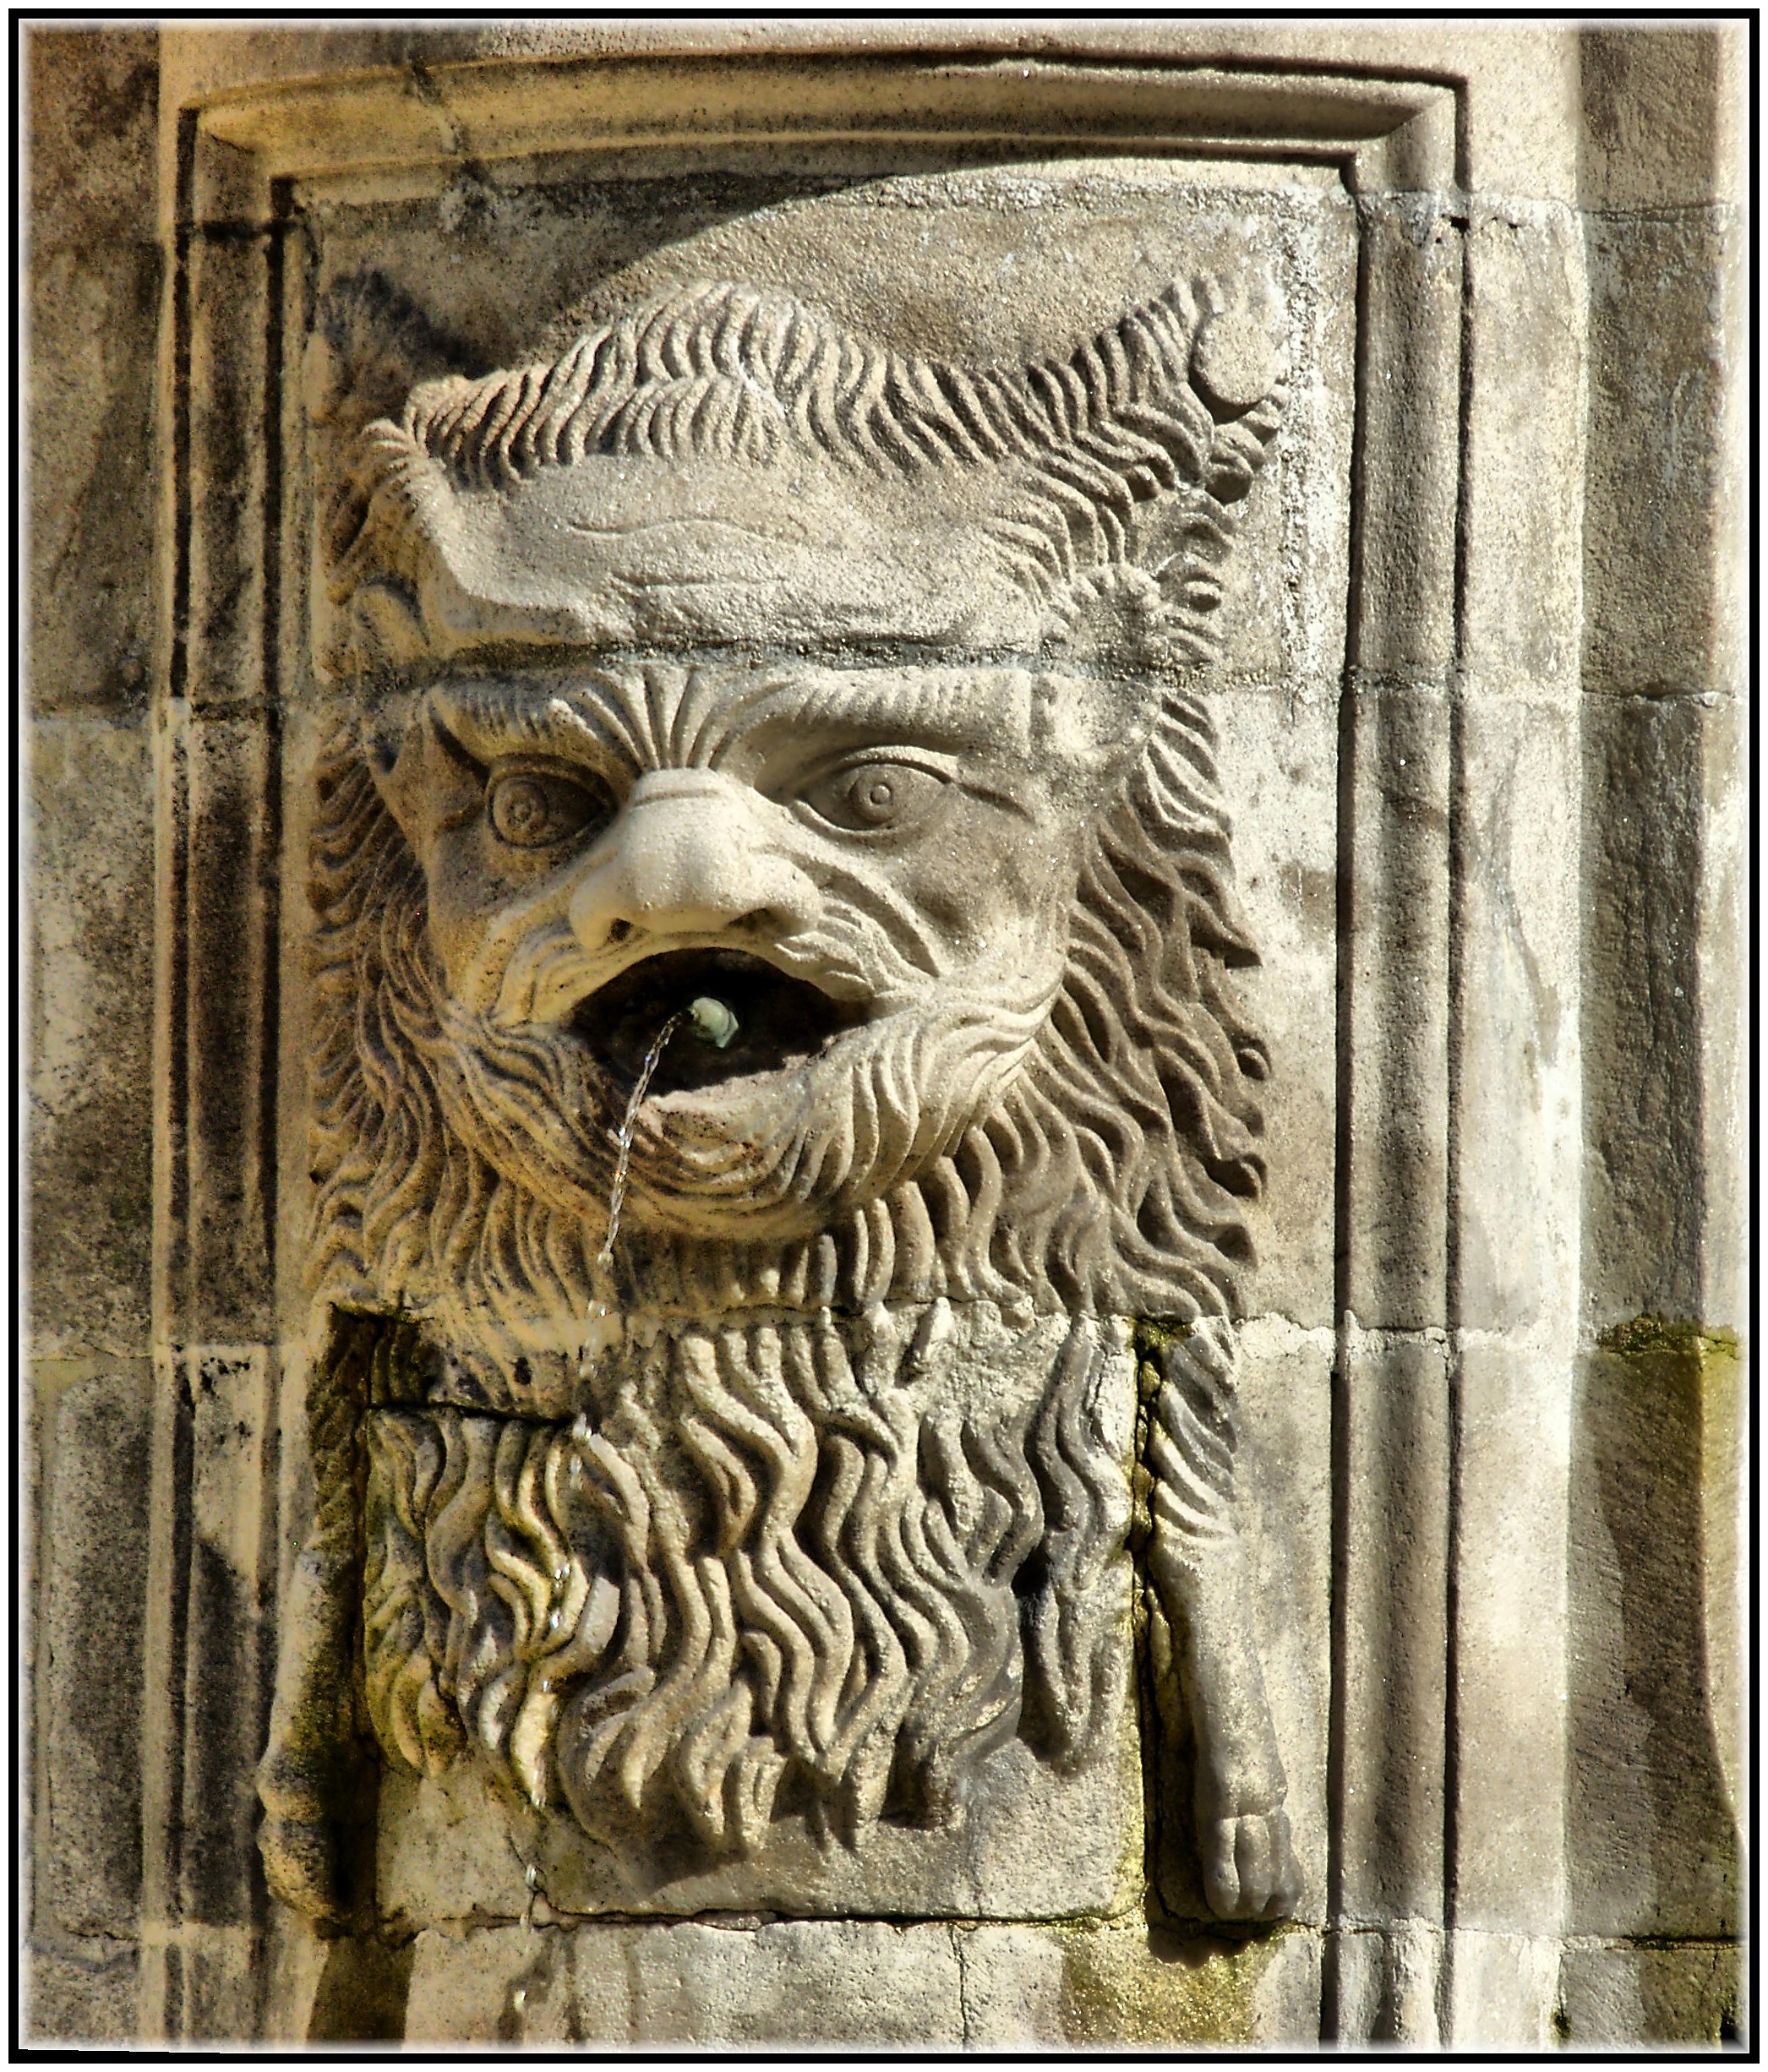
statue, artwork, painting, gargoyle, sculpture, art, sketch, drawing, carving, relief, modern art, stone carving, ancient history